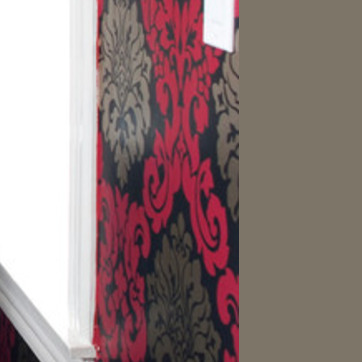
Material: wallpaper